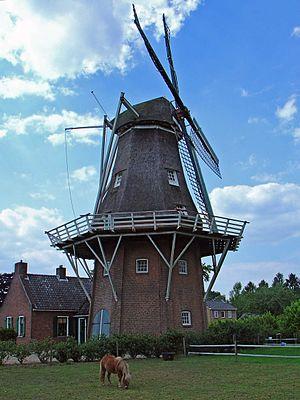
Cet article recense les moulins à vent de la province de Drenthe, aux Pays-Bas.